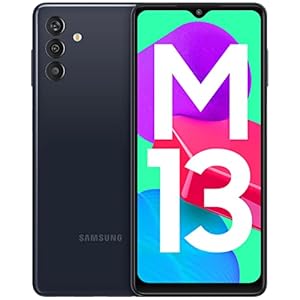
Samsung Galaxy M13 (Midnight Blue
Category: Electronics
Price: 10999 (list price: 14999)
Rating: 4.1 (18,998 ratings)
About this product: 6000mAh lithium-ion battery, 1 year manufacturer warranty for device and 6 months manufacturer warranty for in-box accessories including batteries from the date of purchase|Upto 12GB RAM with RAM Plus | 64GB internal memory expandable up to 1TB| Dual Sim (Nano)|50MP+5MP+2MP Triple camera setup- True 50MP (F1.8) main camera +5MP(F2.2)+ 2MP (F2.4) | 8MP (F2.2) front cam|Android 12,One UI Core 4 with a powerful Octa Core Processor|16.72 centimeters (6.6-inch) FHD+ LCD - infinity O Display, FHD+ resolution with 1080 x 2408 pixels resolution, 401 PPI with 16M color